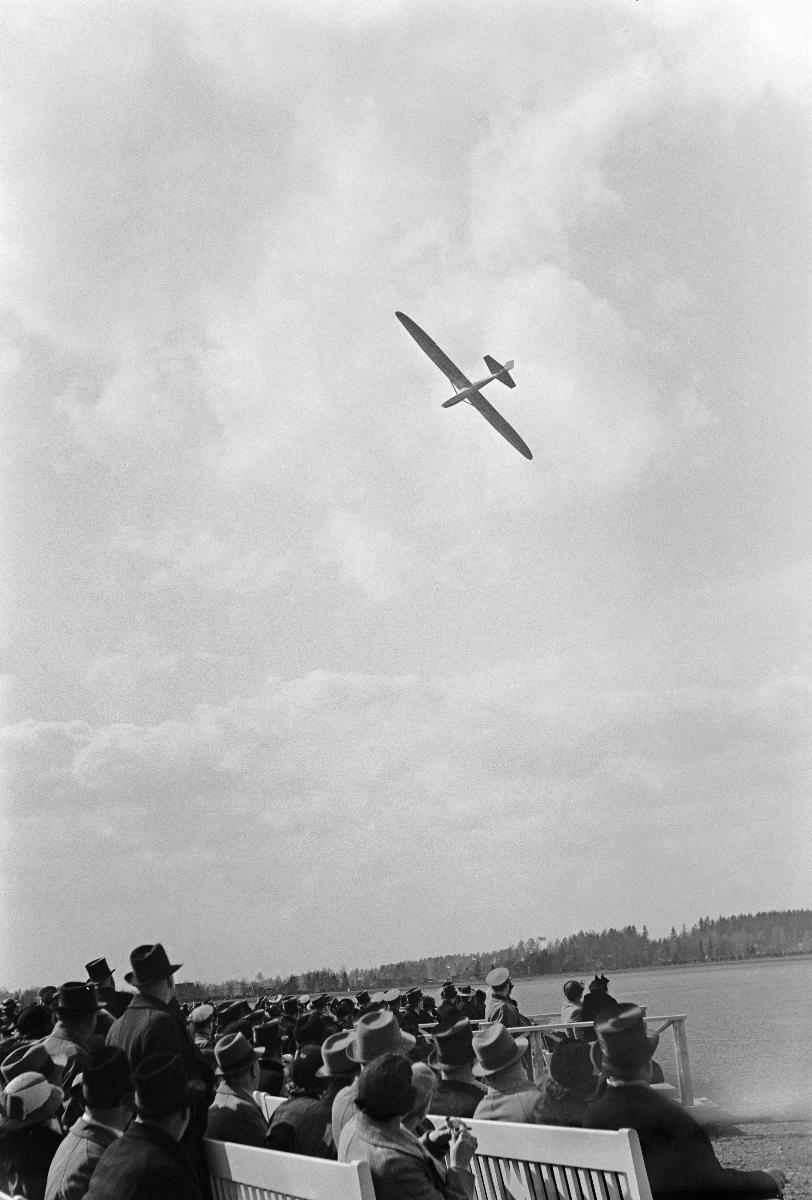
Malmin lentokentän avajaiset
Malms flygfälts invigning; Inauguration of Malmi Airport
sisällön kuvaus: Malmin lentoaseman ja lentokentän avajaiset Helsingin maalaiskunnassa 15.5.1938. content description: The inauguration of Malmi Airport and Airfield in Helsinki rural municipalty 15.5.1938. innehållsbeskrivning: Invigningen av Malms flygstation och flygfält i Helsinge 15.5.1938.
Kuvaaja: Sundström, Hugo, kuvaaja
Vuosi: 1938
Paikka: Suomi, Uusimaa, Helsinki, Malmi Helsinki
Aiheet: HBL; ilmailu; lentokoneet; lentoasemat; lentokentät; aviation; airplanes; airports; inaugurations; aeroplanes; airfields; luftfart; flygplan; flygfält; flygstationer; invigningar; flyg; flygplatser